Malabrigo Point Lighthouse

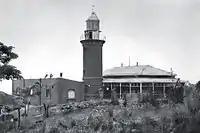
The lighthouse in 1903

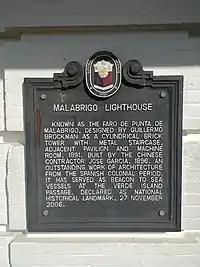
One of the two NHCP historical markers installed in 2007 designating the lighthouse as a National Historical Landmark

The Malabrigo Point Lighthouse was among the lighthouses constructed by the Spanish colonial authorities in the Philippines from 1846 to 1896 as part of the "Plan General de Alumbrado de Maritimo de las Costas del Archipelago de Filipino" (Masterplan for the